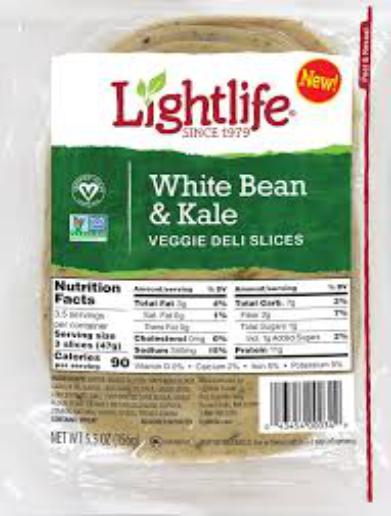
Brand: lightlife
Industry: Food